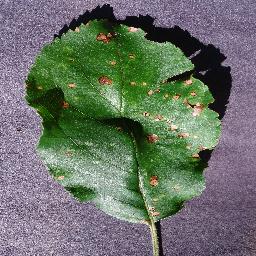
Label: Apple___Black_rot